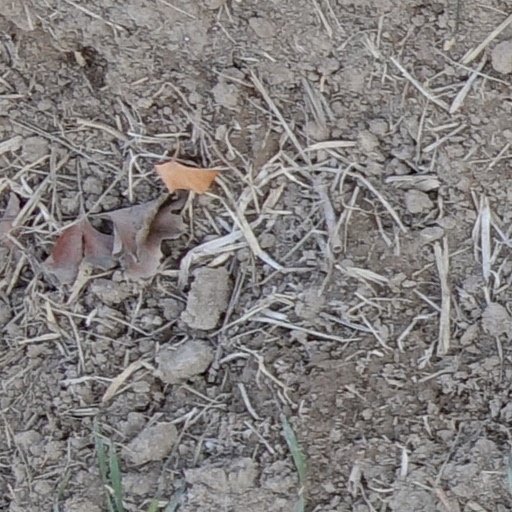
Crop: wheat